John Cena

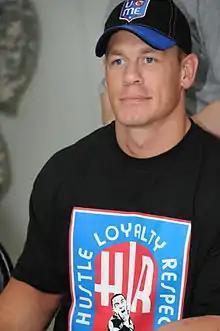
Cena in December 2008

During his WWE career, Cena has used his attire in an attempt to reflect the most current fashions and styling within the hip hop culture that his character represents. Cena started out wearing "throwback jerseys" and Reebok pumps until WWE produced specific Cena merchandise which he began wearing. While Cena was a member of the "SmackDown" brand, one of his WWE-produced T-shirts bore the suggestive spoonerism "Ruck Fules". Whenever it appeared on television, the image was censored, not by the network, but by WWE to sell more shirts under the premise that it was "too hot for TV". He also wore a chain with a large padlock, occasionally using it as a weapon, until WrestleMania 21, when it was replaced with a chromed and diamond studded "Chain Gang" spinner medallion matching his spinner title belt.